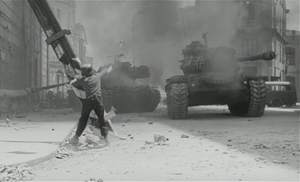
La Bataille de Naples est un film dramatique italien, réalisé par Nanni Loy et sorti en 1962.